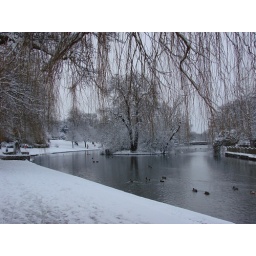
A snow covered lake edge and duck island with Black's Bridge in the distance